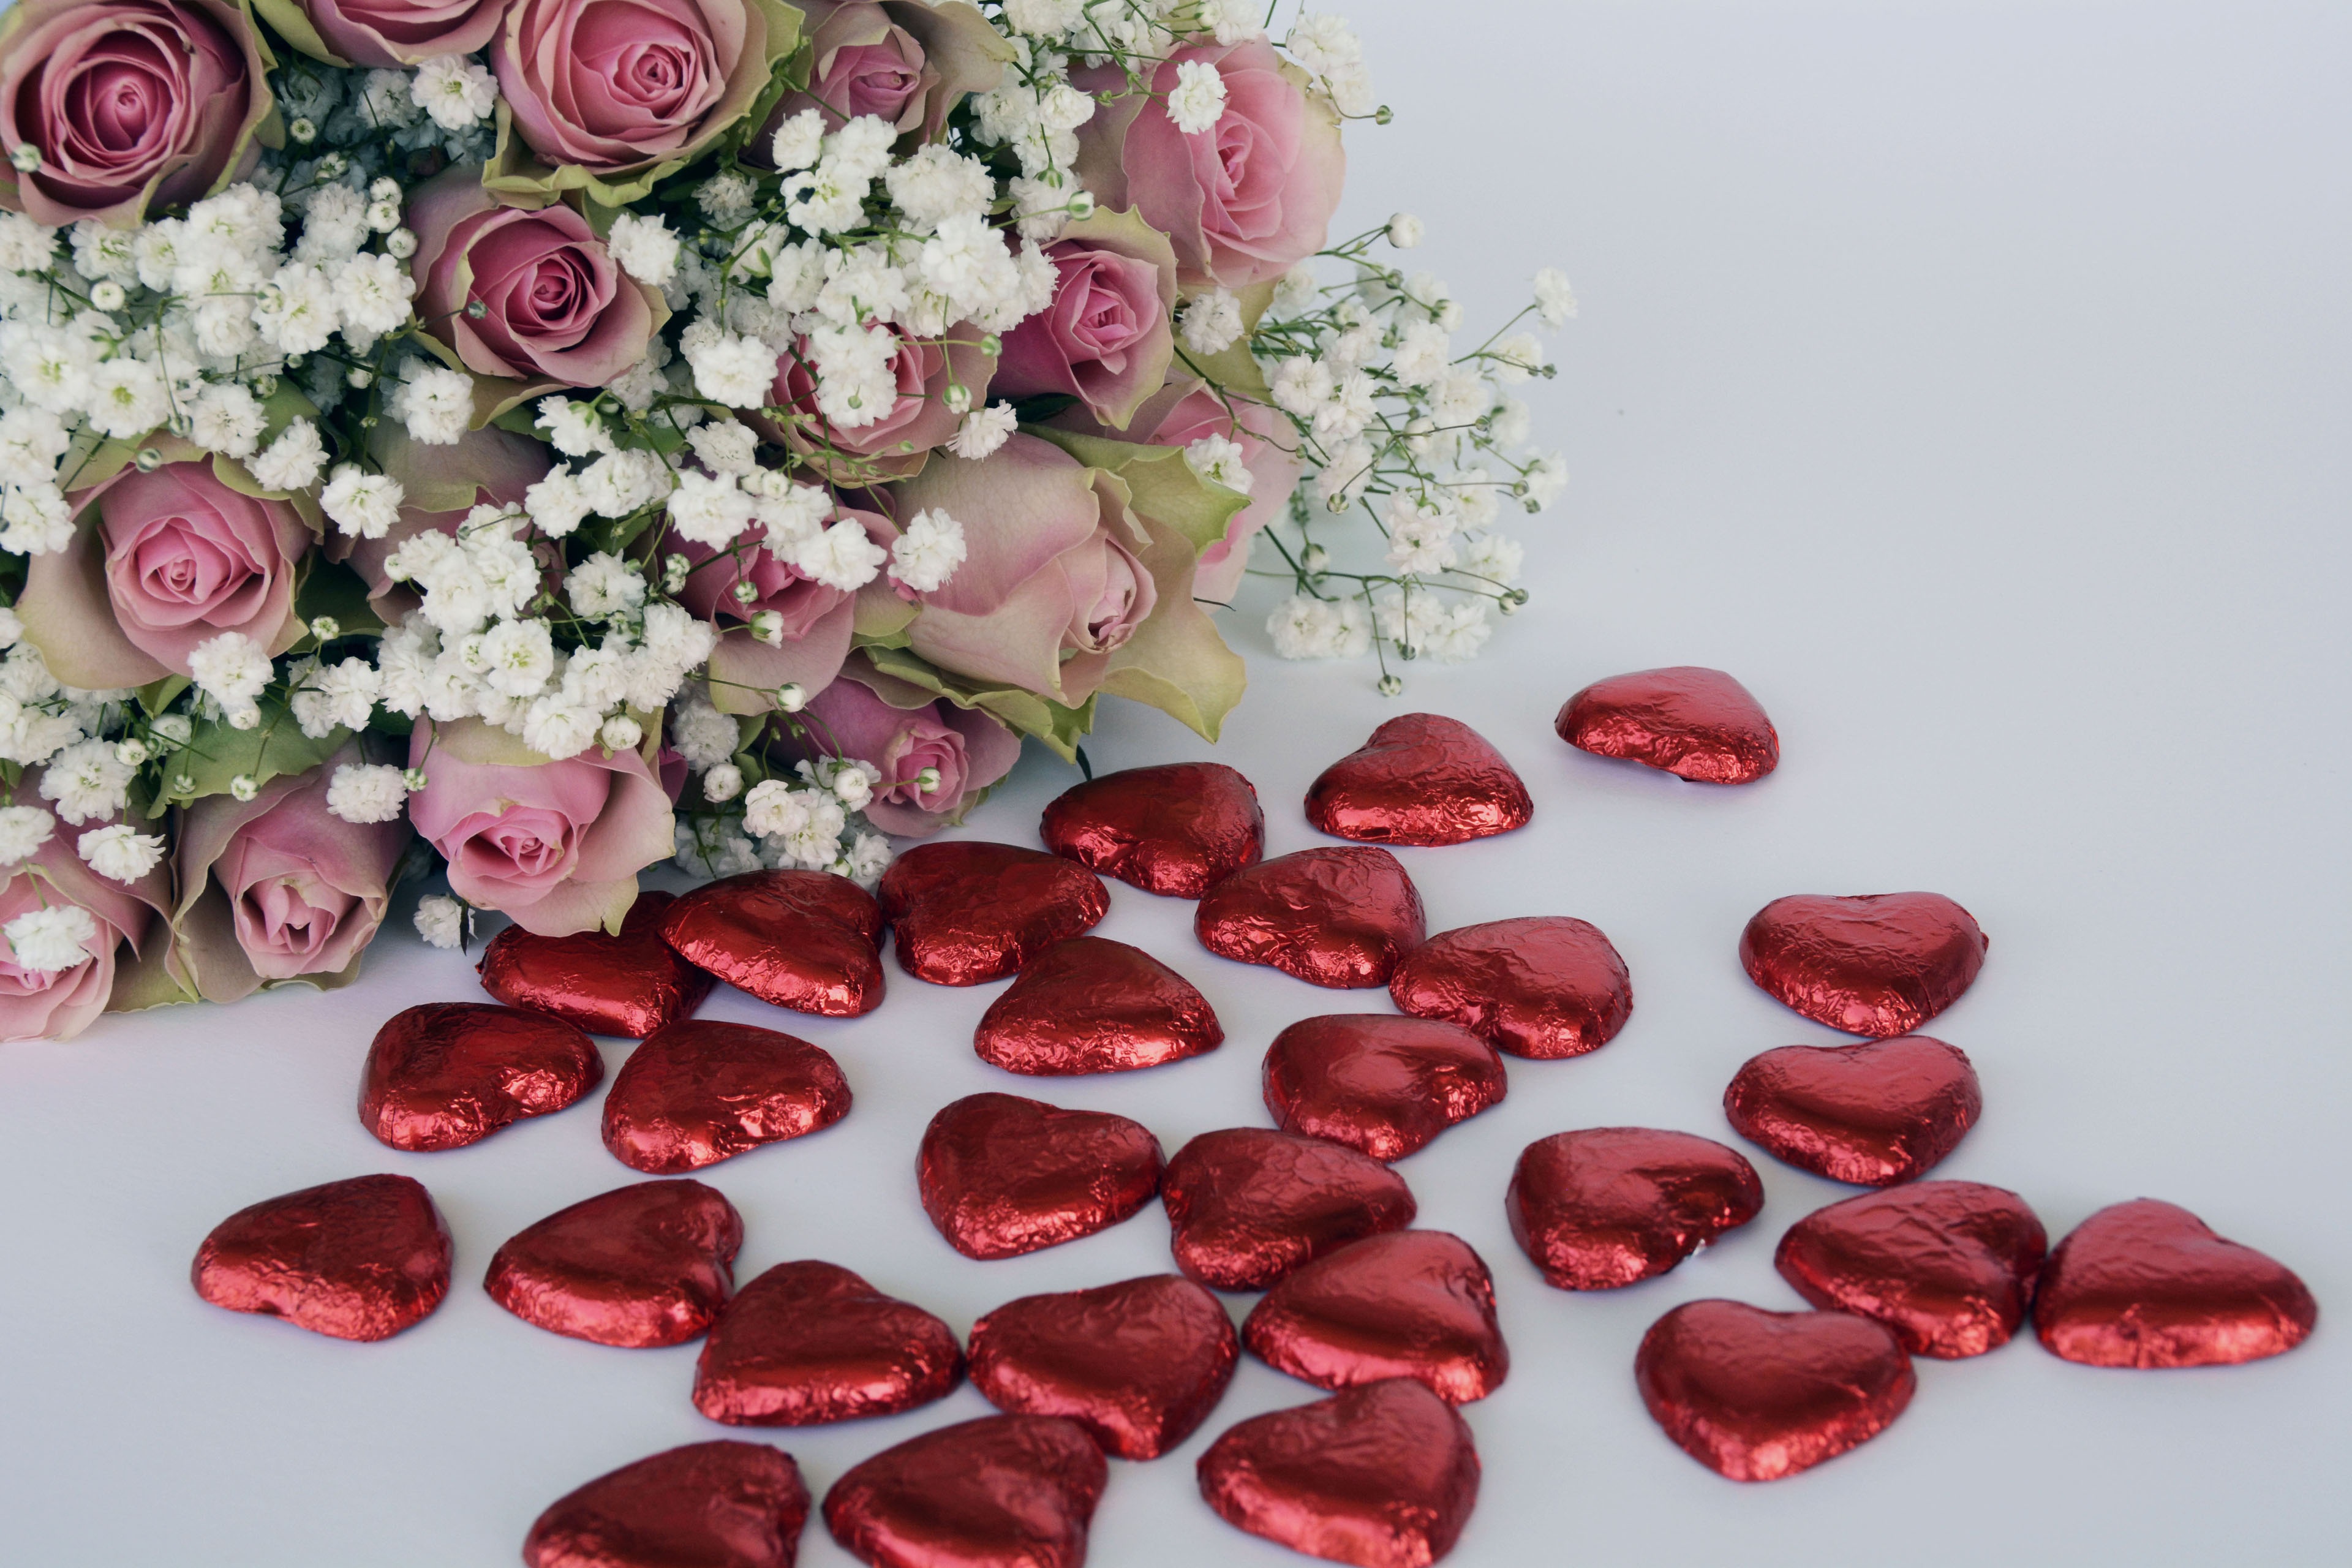
nature, plant, white, flower, petal, love, heart, bouquet, red, pink, wedding, thank you, wedding day, flowers, gypsophila, jewellery, roses, bouquet of flowers, bouquet of roses, valentine's day, rose flower, mother's day, fashion accessory